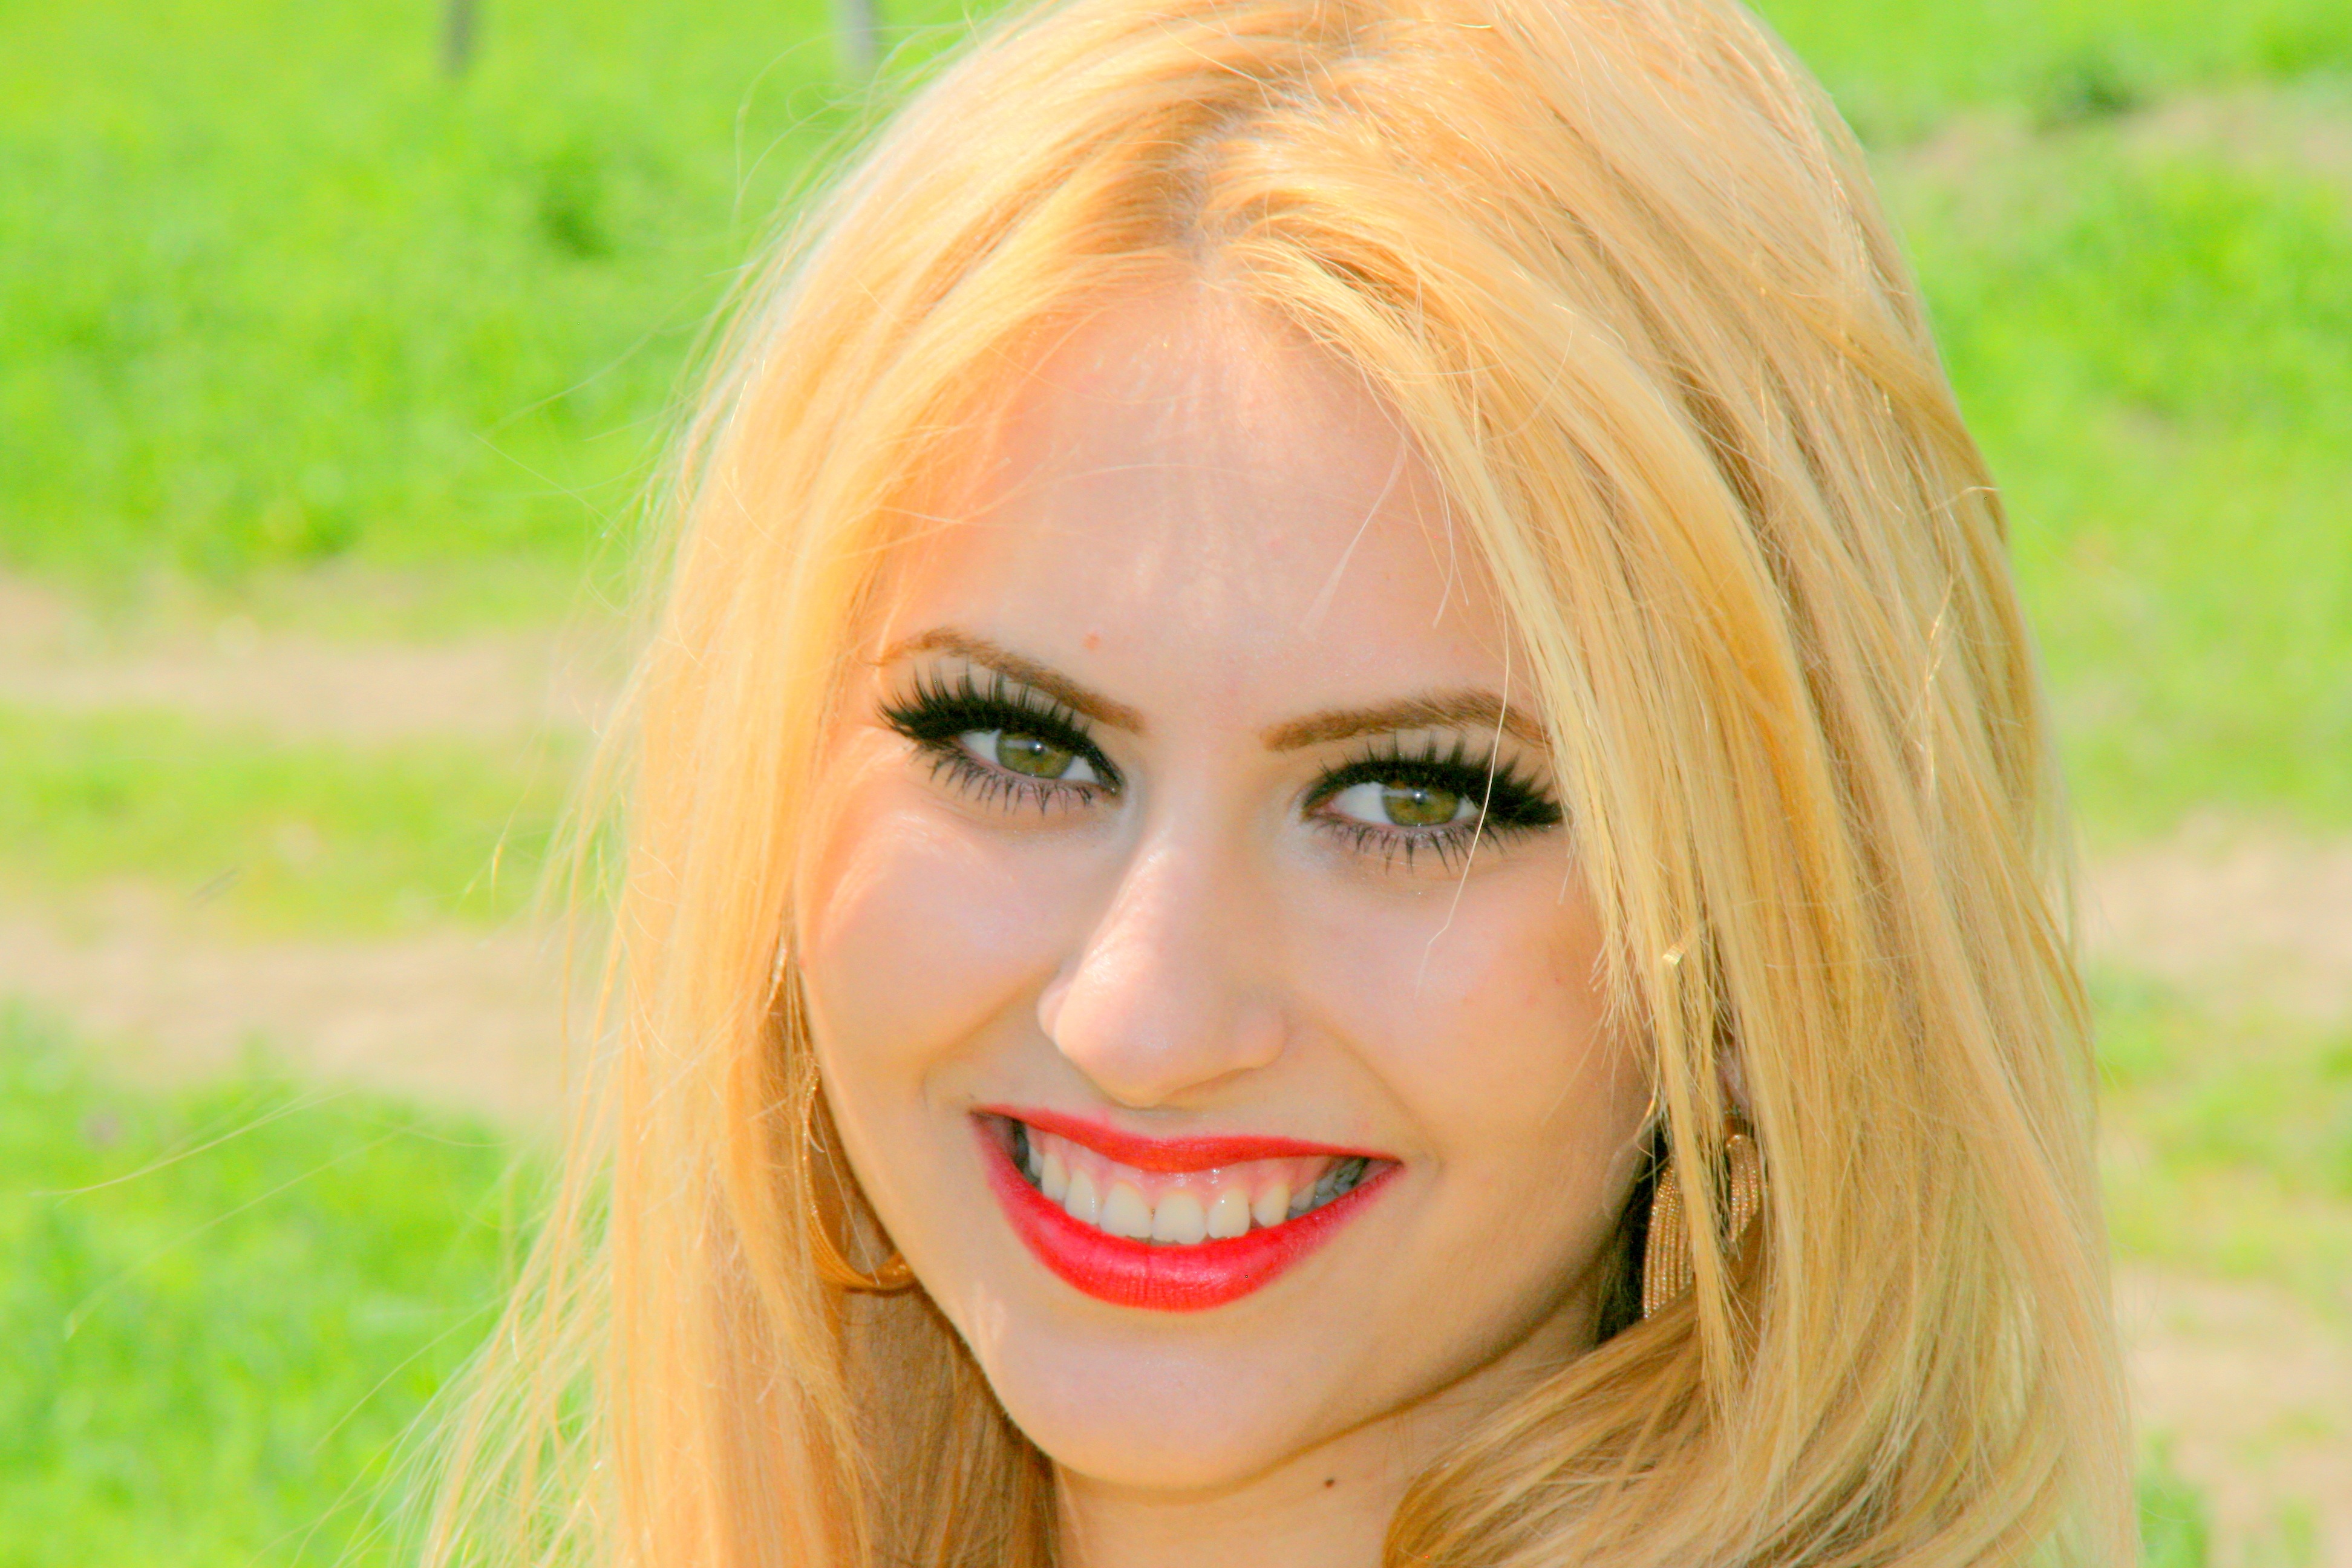
girl, hair, portrait, model, pink, blonde, facial expression, lip, hairstyle, smile, mouth, long hair, close up, face, nose, eye, head, skin, beauty, blond, organ, seduction, brown hair, portrait photography, hair coloring, human hair color, layered hair